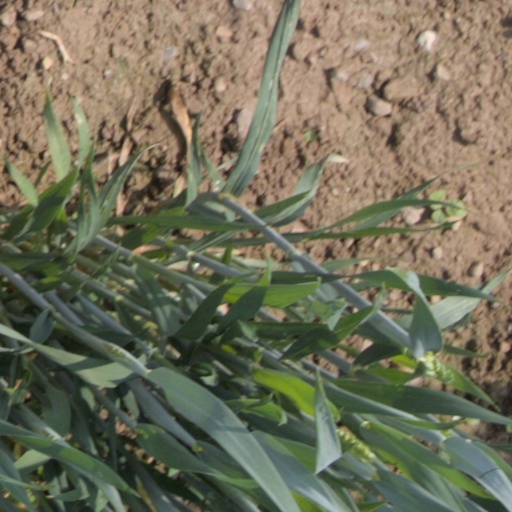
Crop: wheat